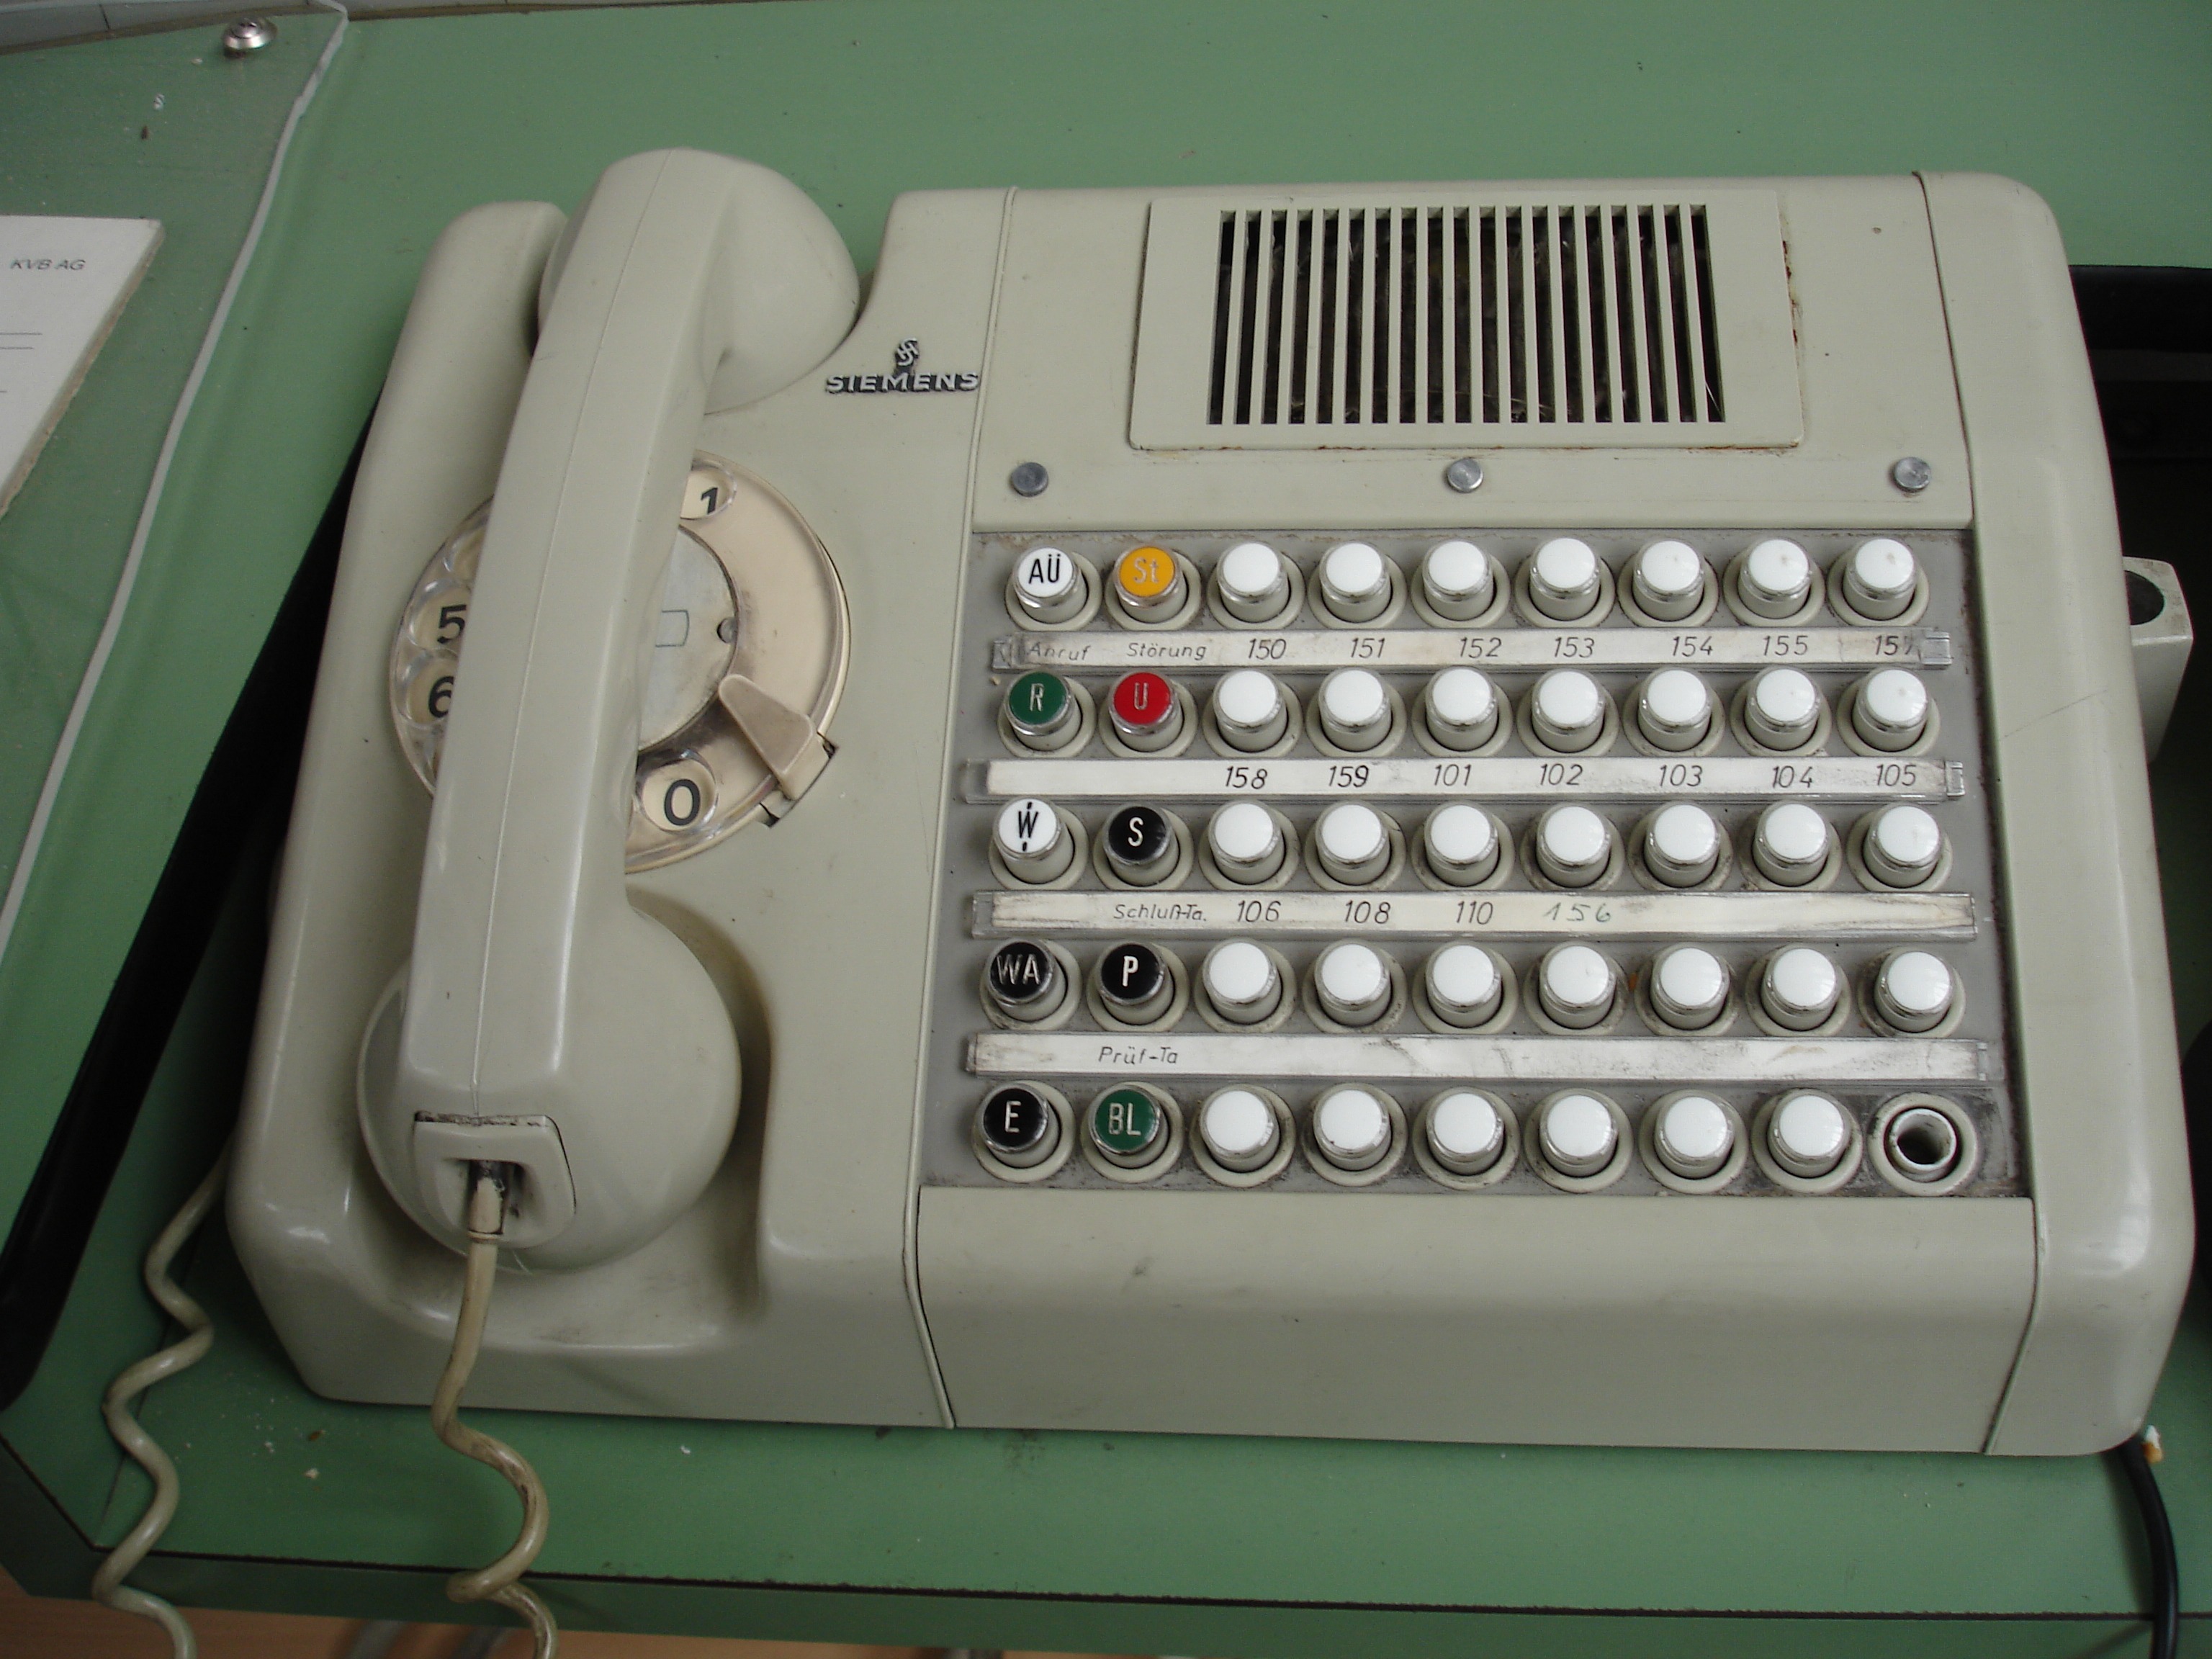
technology, old, typewriter, phone, communication, dial, apparatus, office equipment, office phone